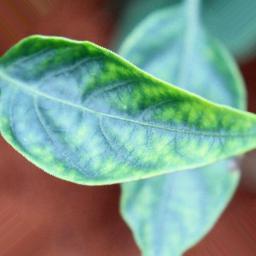
Label: nutritional